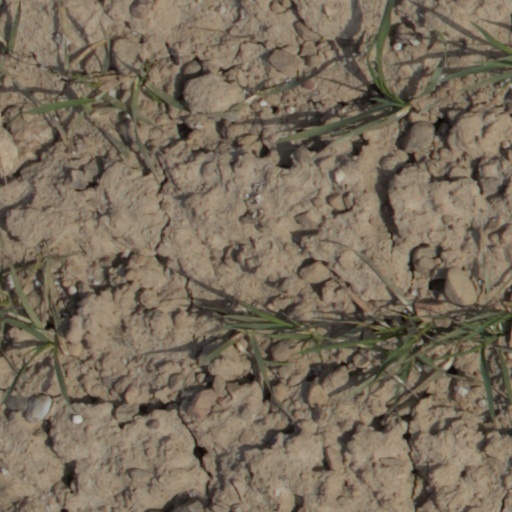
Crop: wheat